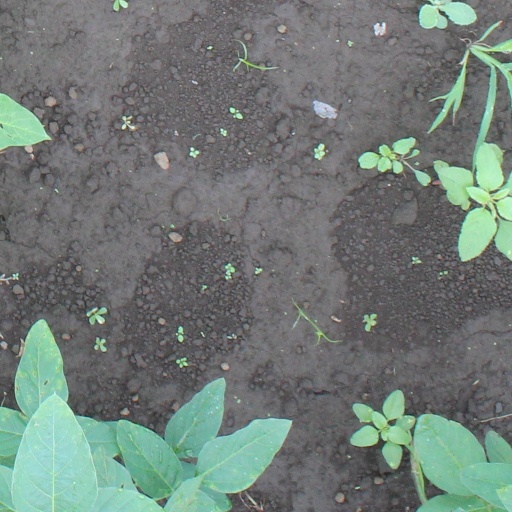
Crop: soybean